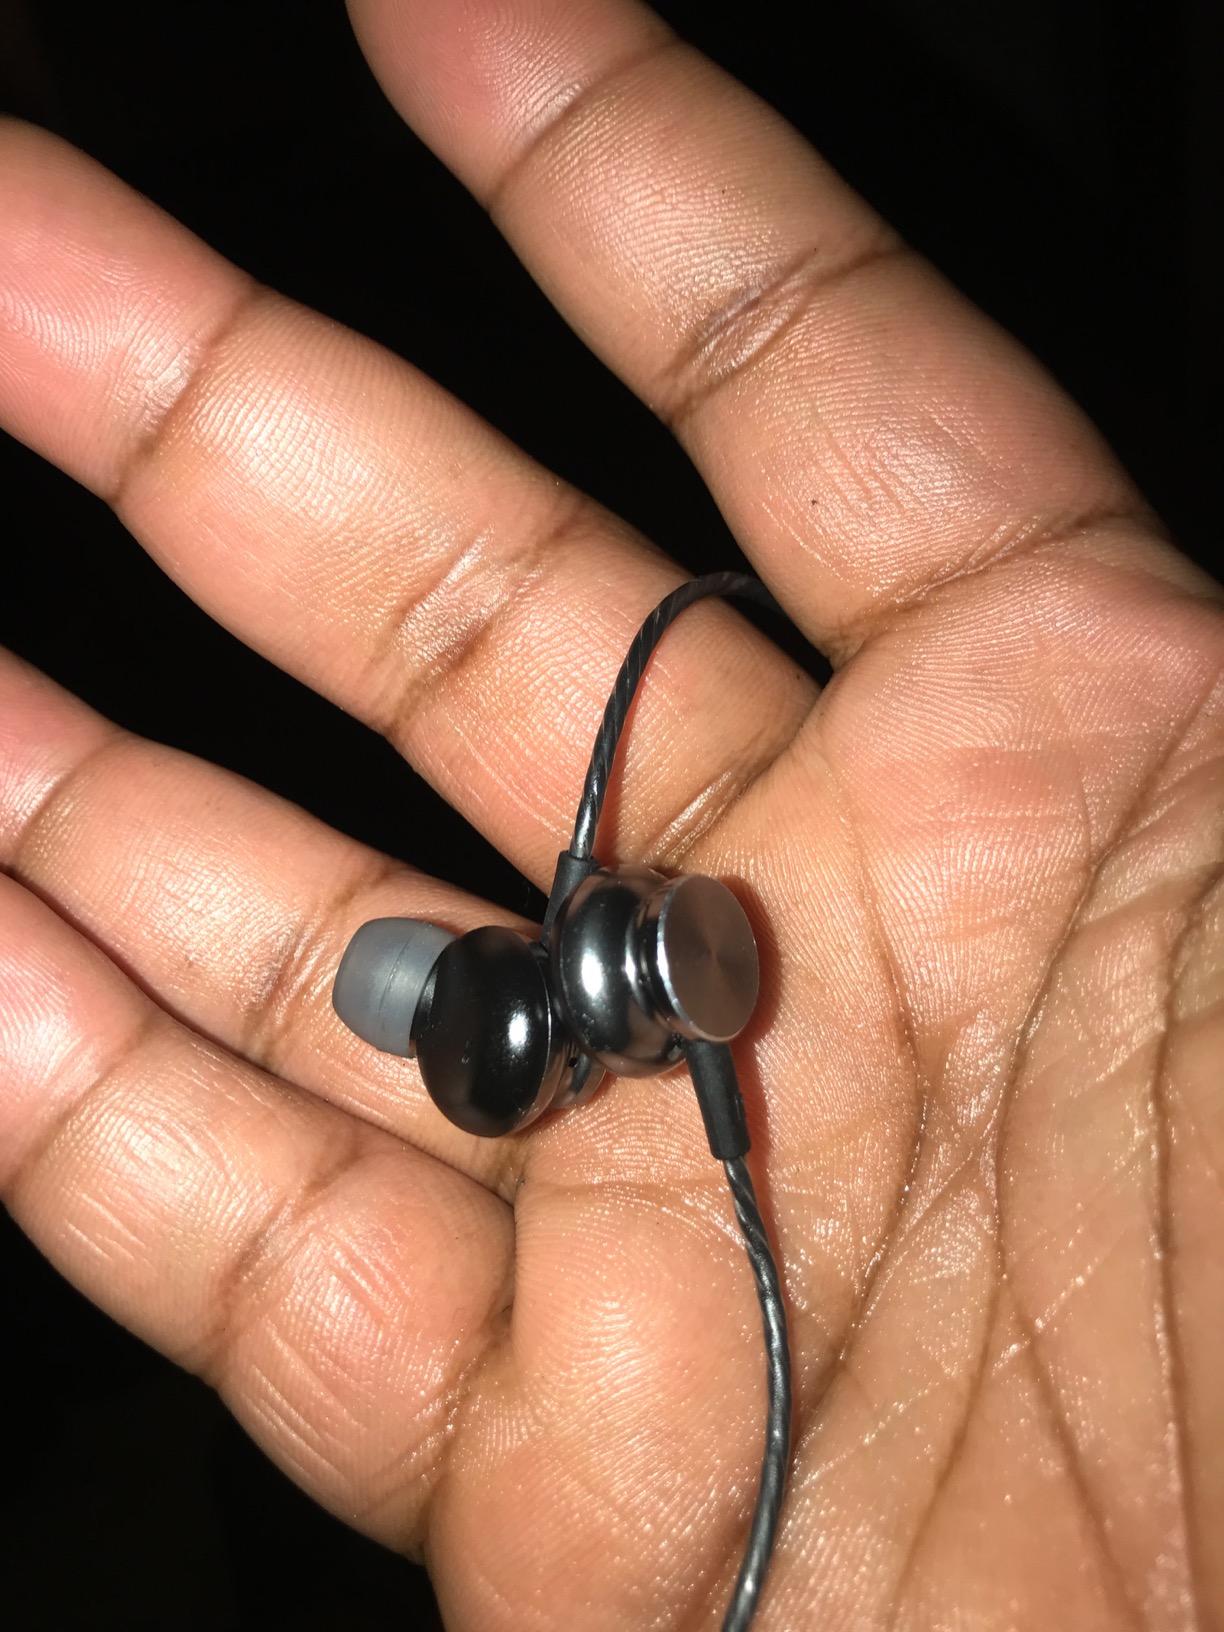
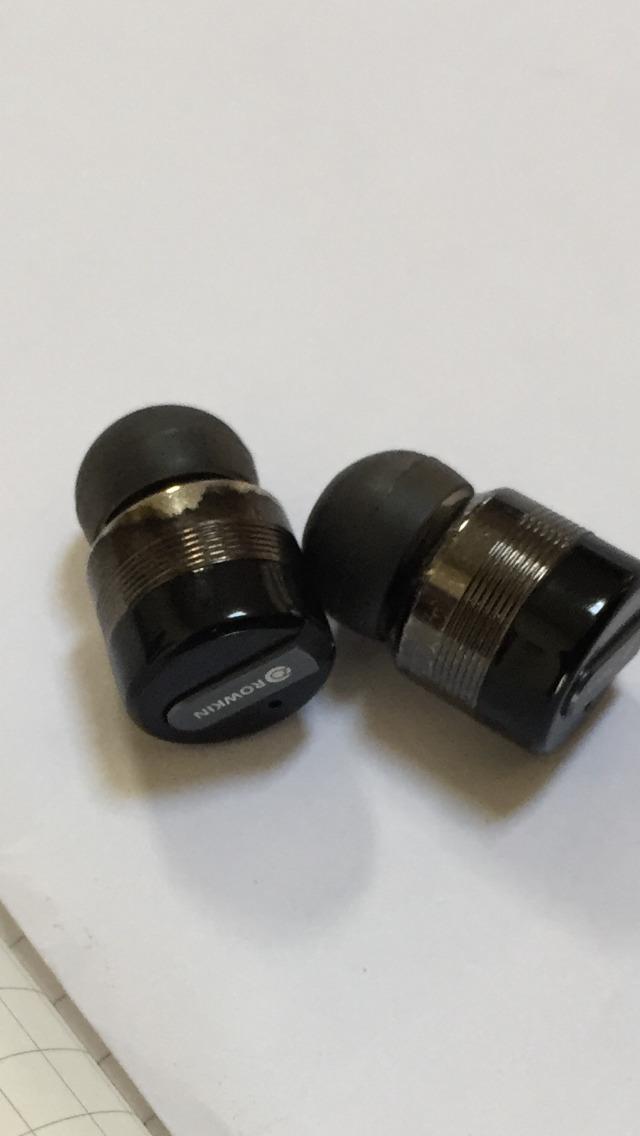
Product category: headphones
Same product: no